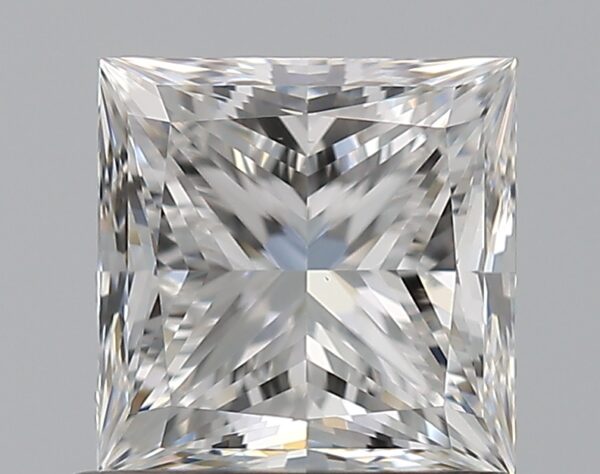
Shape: princess
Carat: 1.01
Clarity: VS1
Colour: E
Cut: EX
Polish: EX
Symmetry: EX
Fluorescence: N
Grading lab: GIA
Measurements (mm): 5.44 x 5.38 x 3.98